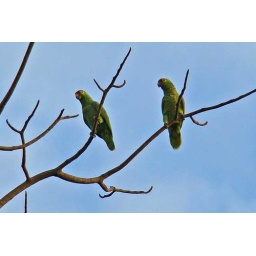
These noisy birds flocked in the balsa trees at Sarapiquis Lodge